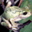
Label: frog